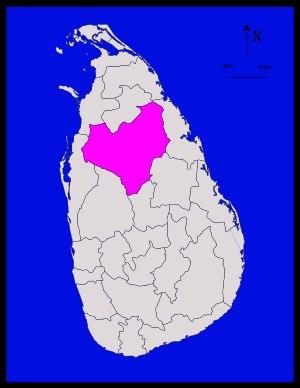
Le district d’Anuradhapura est un des vingt-cinq districts du Sri Lanka. Avec Polonnaruwa, c'est l'un des districts de la province du Centre-Nord. Avec 7 179 km², c'est le district le plus grand du pays.